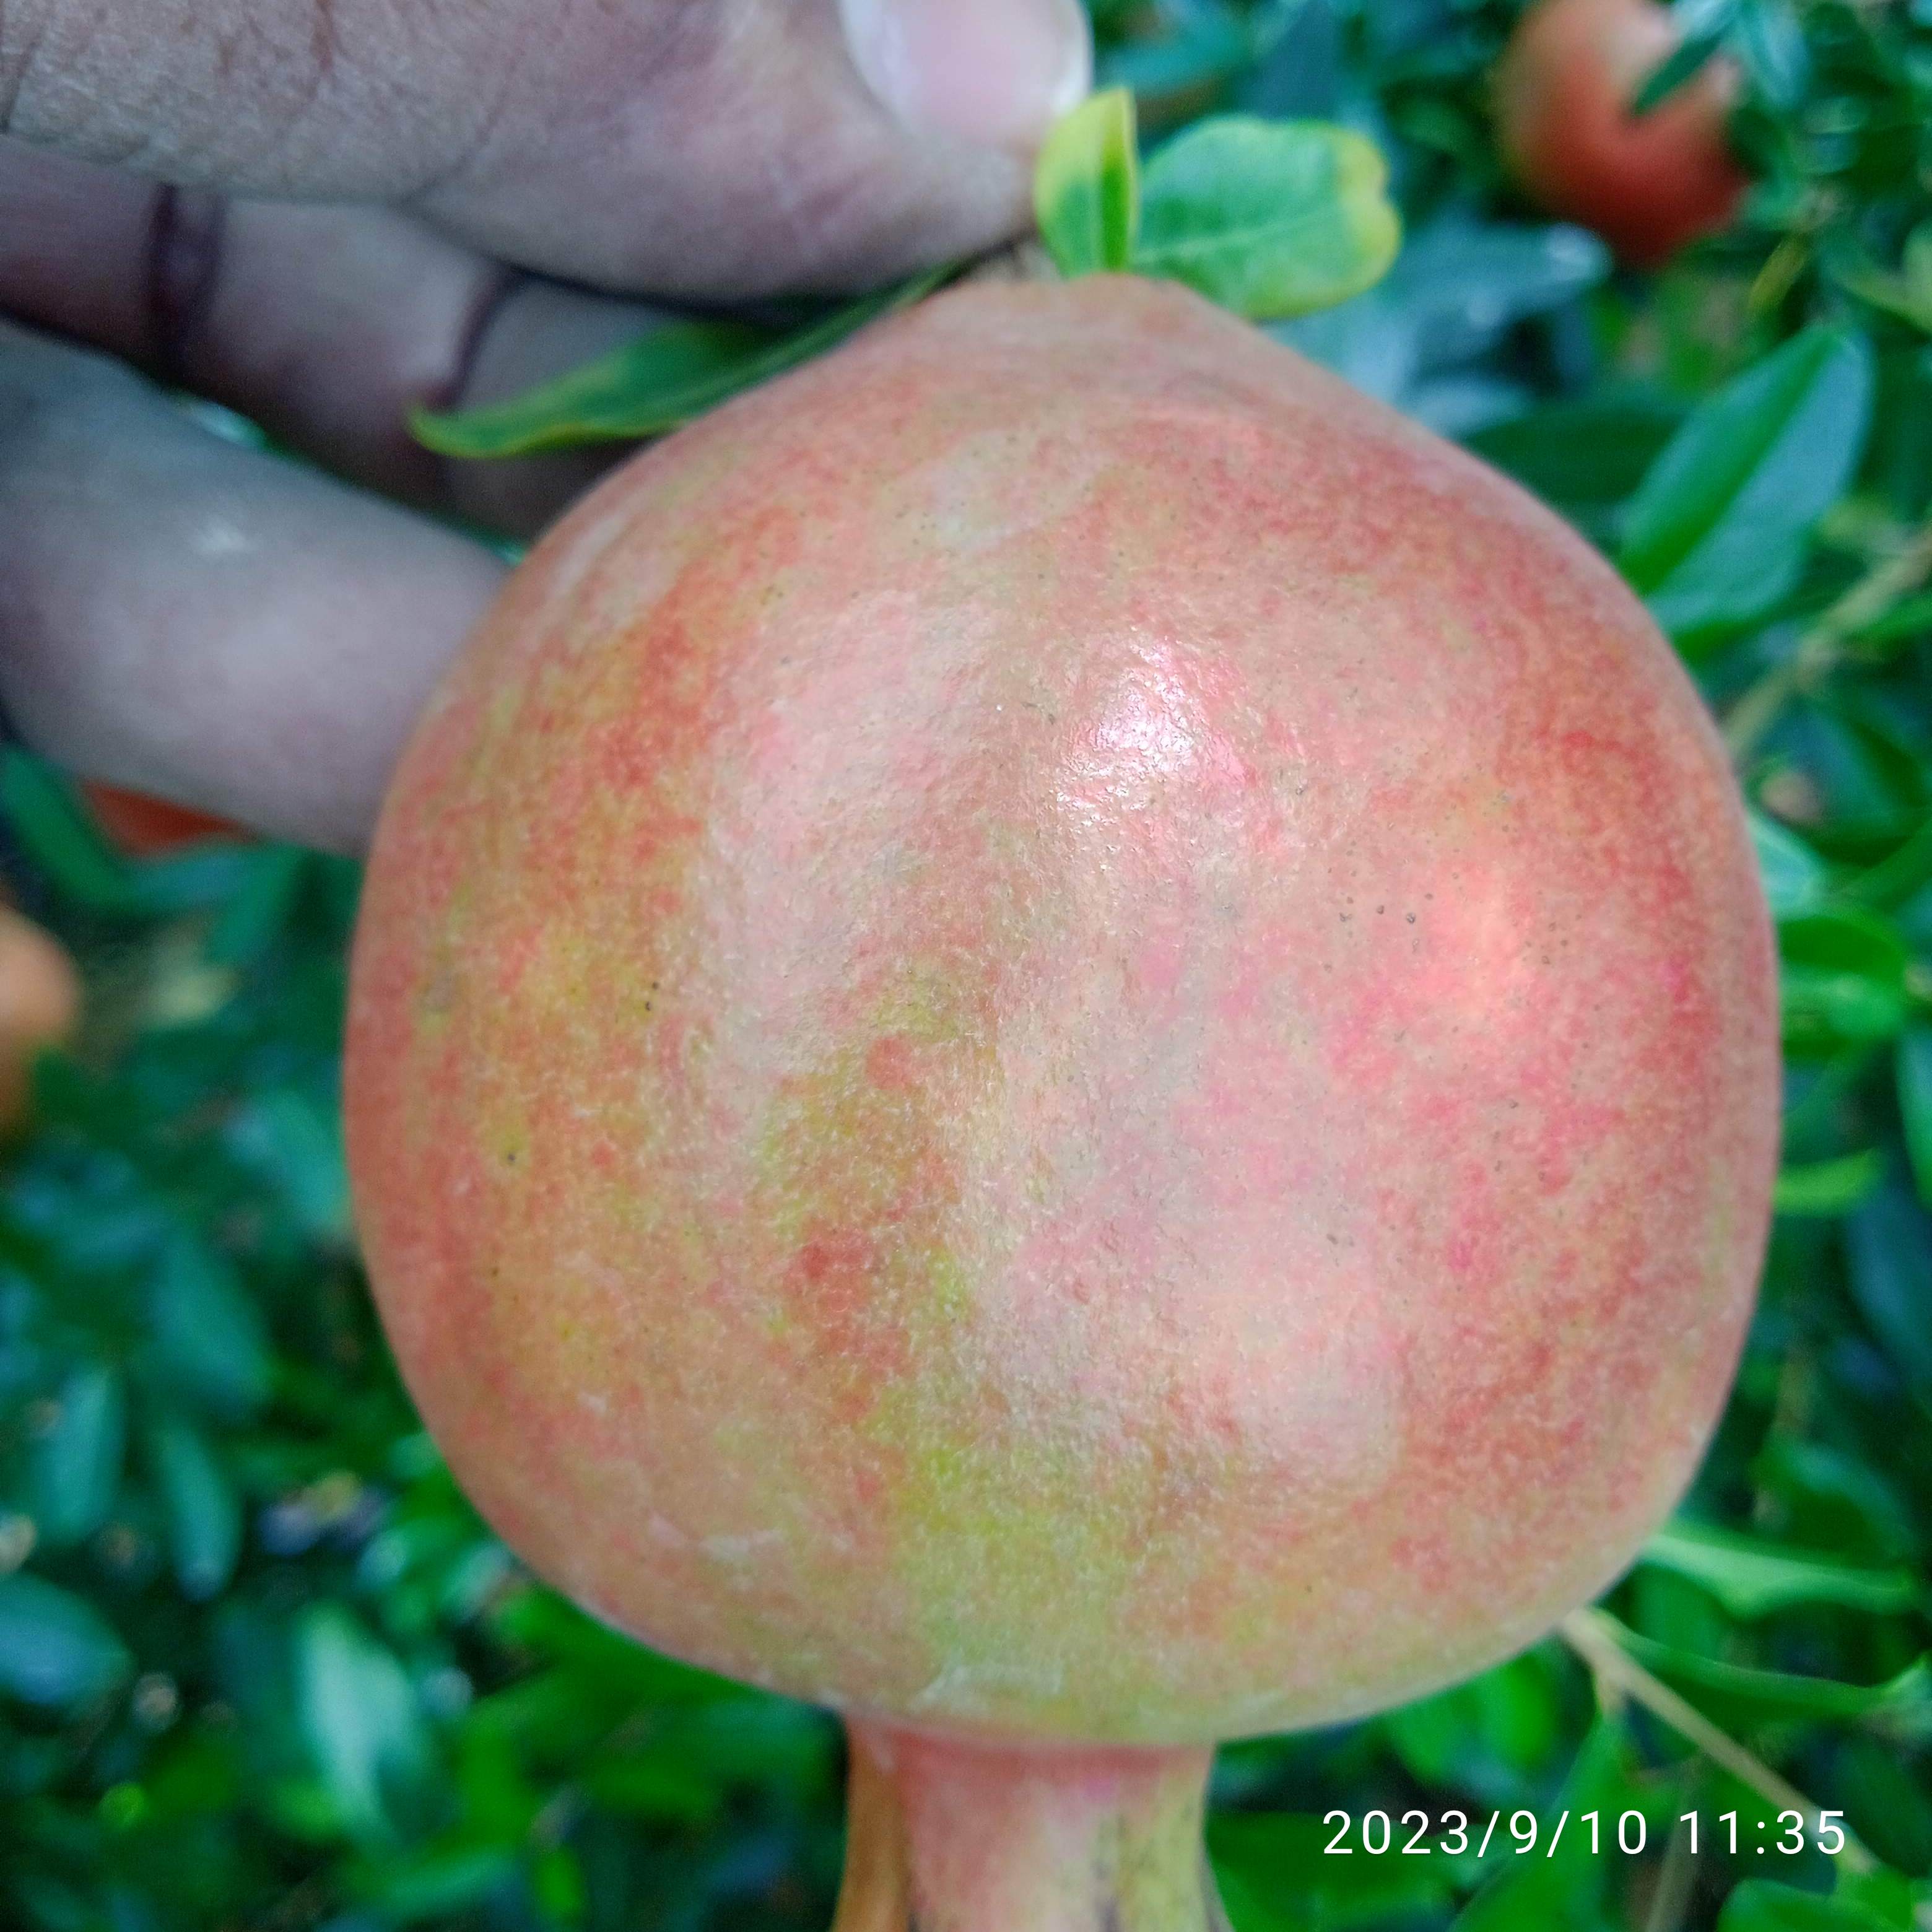
Label: Healthy